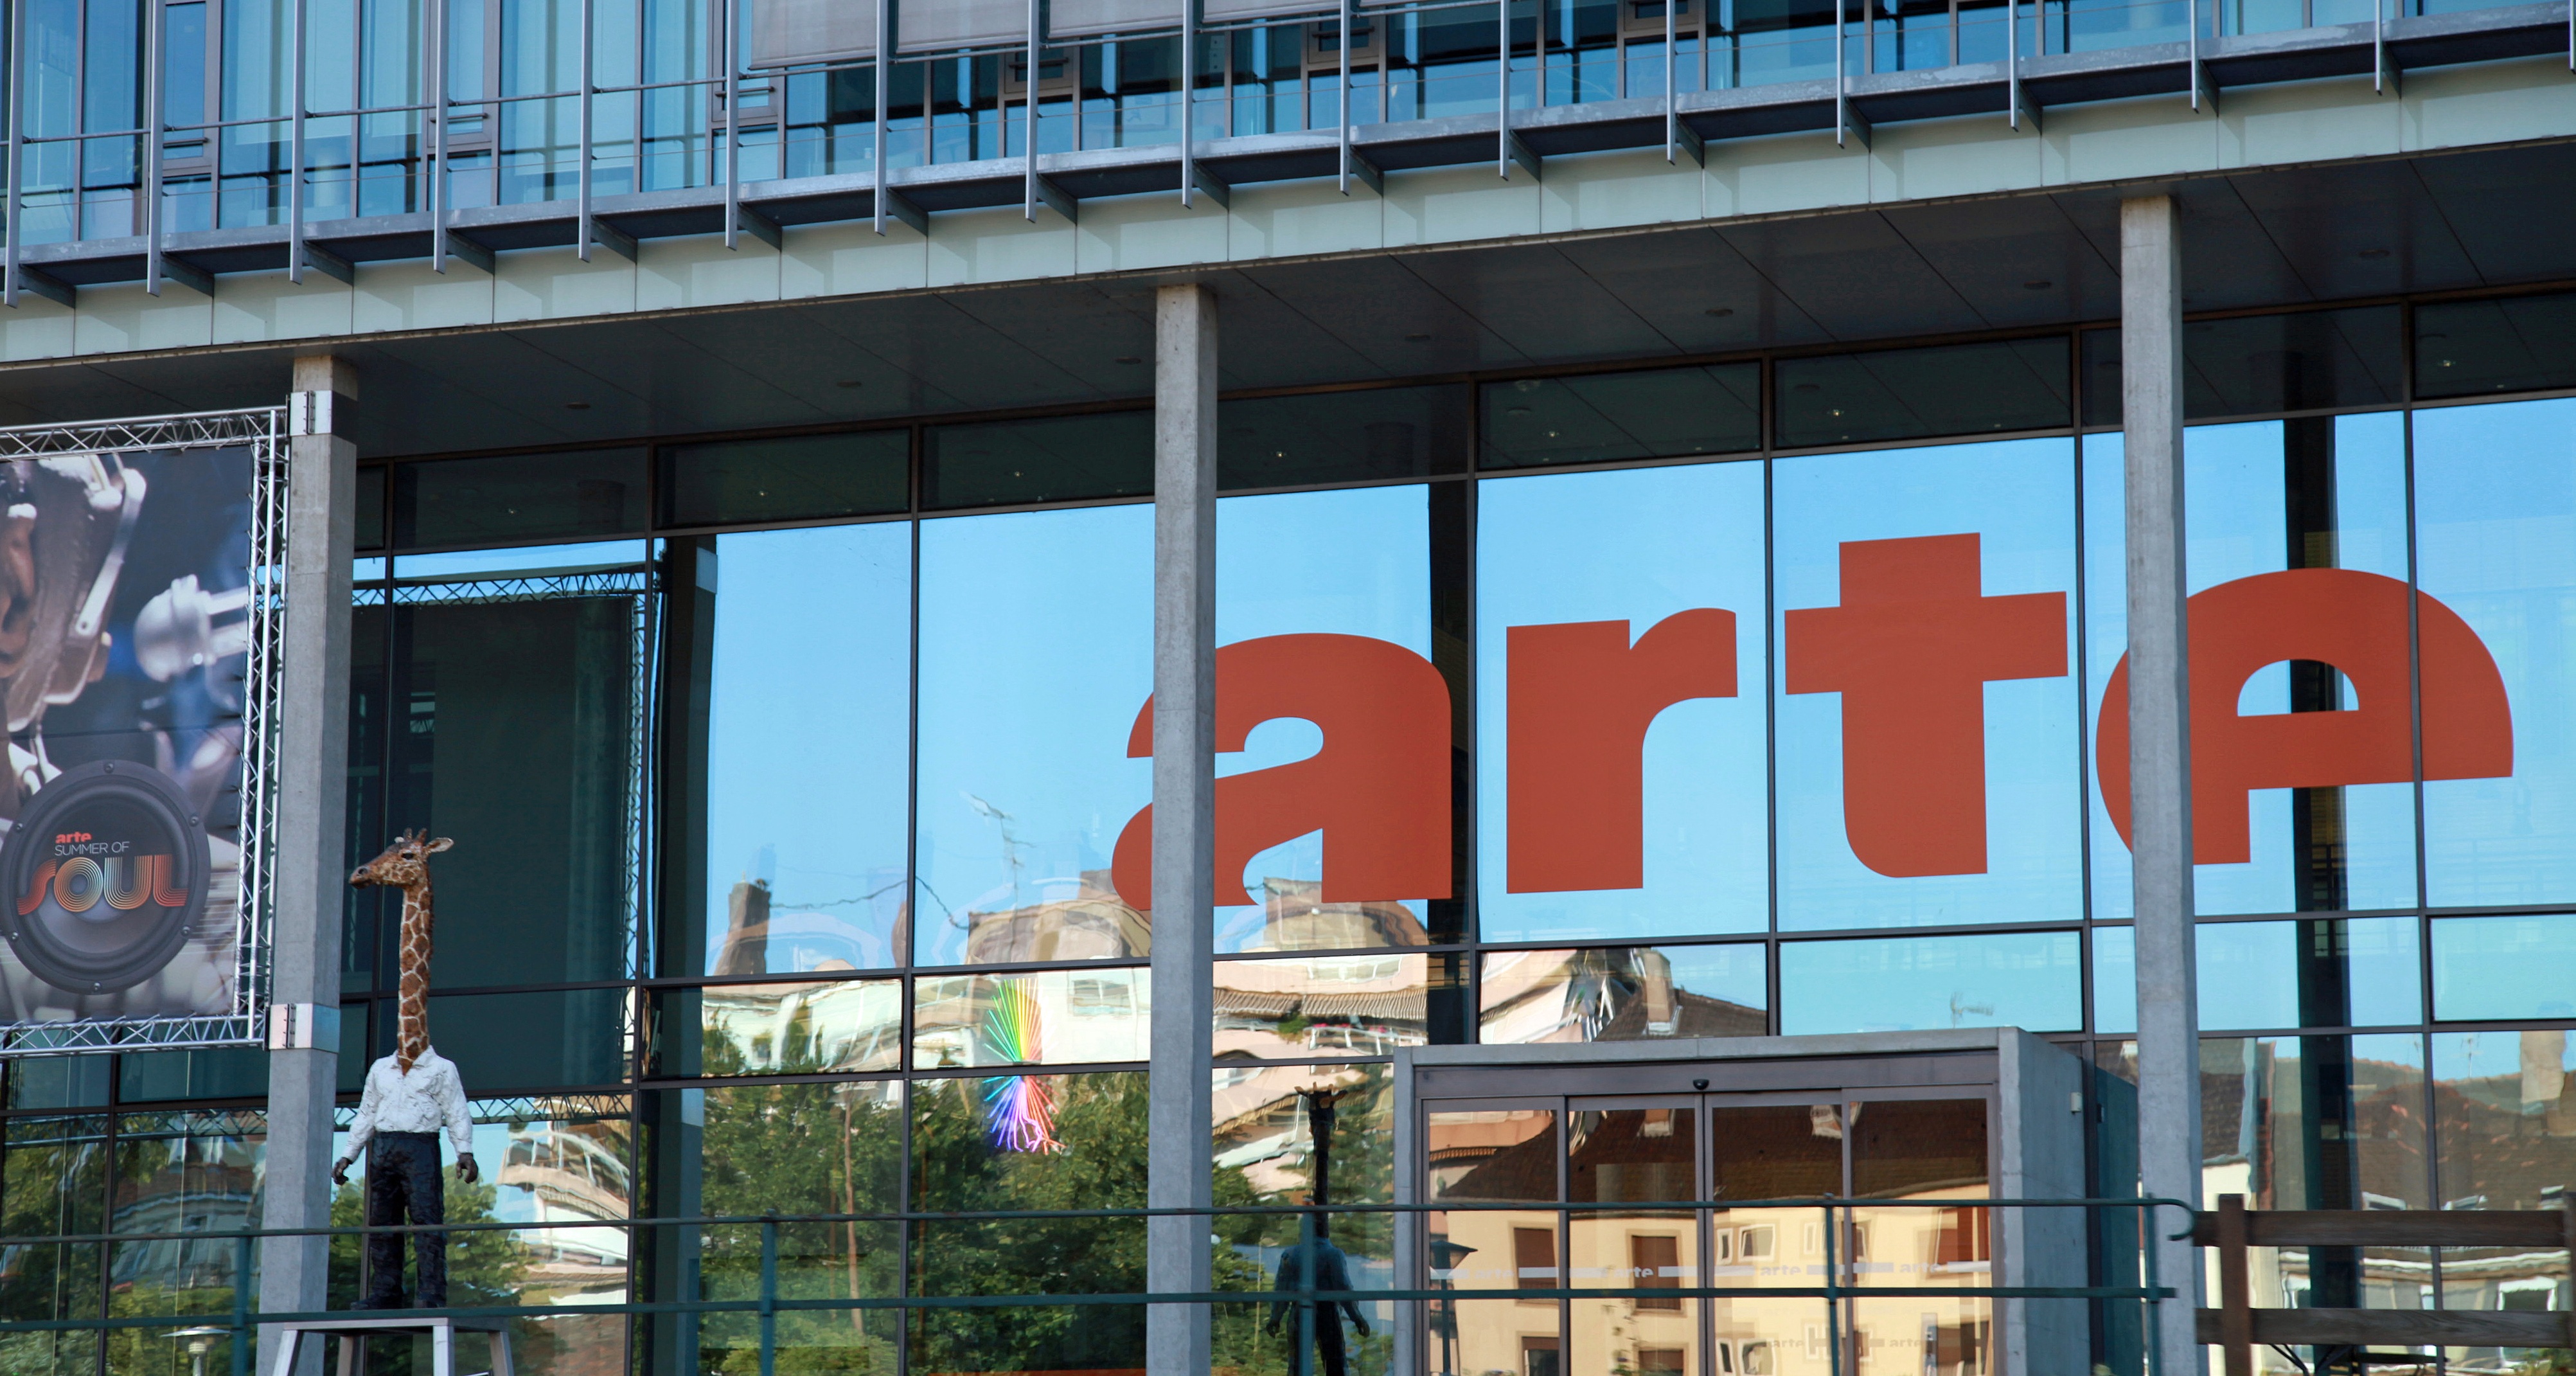
architecture, structure, window, city, advertising, downtown, facade, signage, stadium, public transport, font, arena, arte, mirroring, watch tv, urban area, sport venue, display device